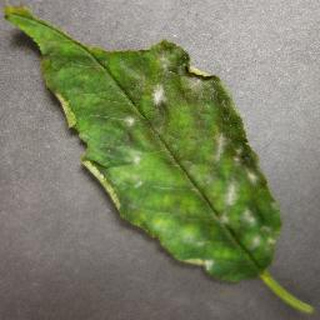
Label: cherry_powdery_mildew